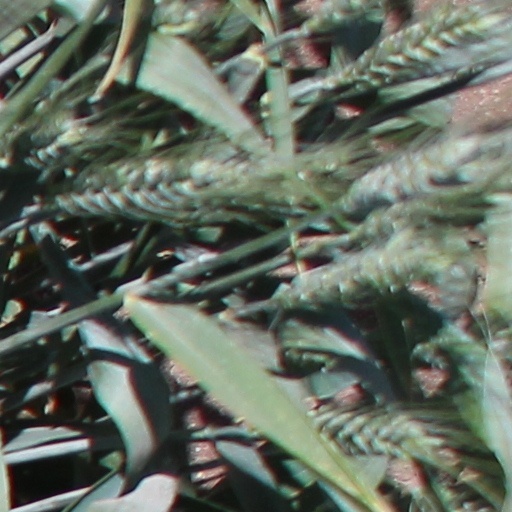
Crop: wheat